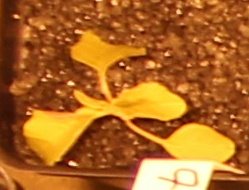
Label: Redroot Pigweed